First Carib War

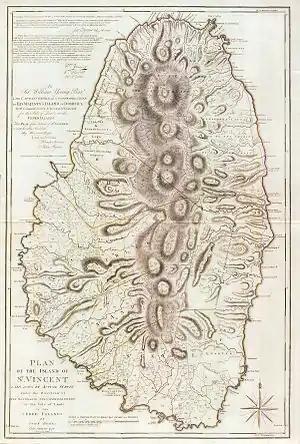
A 1776 map of the Caribbean isle of Saint Vincent. The southern portion of the island was under British control, and the northern portion was under the control of the Black Caribs.

The First Carib War (1769–1773) was fought between the British colonial forces and the Black Caribs (Garifuna) on the island of Saint Vincent. Despite British military superiority, the Caribs effectively resisted and negotiated a treaty in 1773 that recognized their territorial rights and limited British expansion on the island. This outcome is widely regarded by historians as a strategic victory for the Caribs.